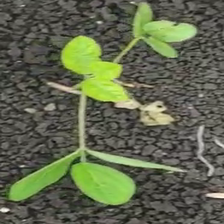
Weed species: Asian_Pigeonwings_(Clitoria Ternatea)